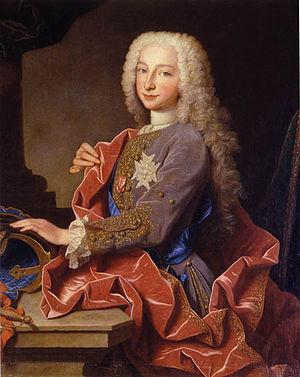
Jean Ranc, né à Montpellier le 28 janvier 1674 et mort à Madrid le 1ᵉʳ juillet 1735, est un peintre français, principalement portraitiste.
Charles III, né à Madrid le 20 janvier 1716 et décédé dans la même ville le 14 décembre 1788, est roi d'Espagne et des Indes de 1759 à 1788, à la mort de son demi-frère Ferdinand VI.